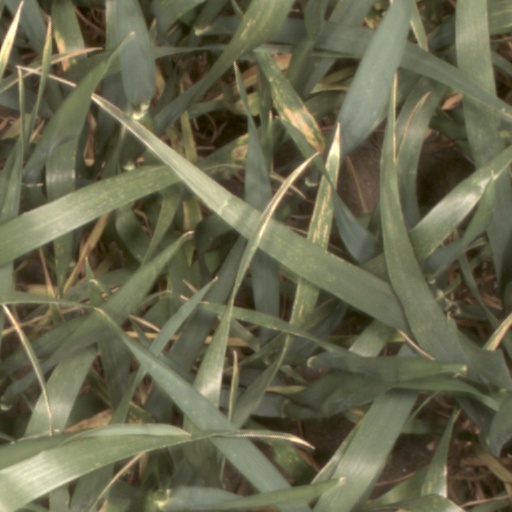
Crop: wheat